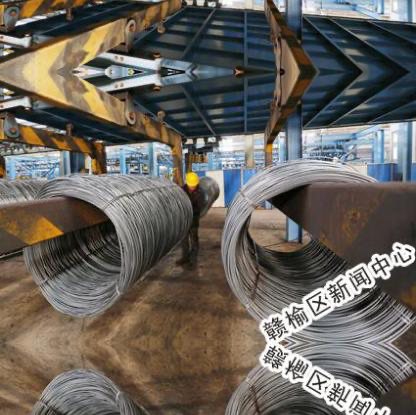
Objects in the image:
label: helmet